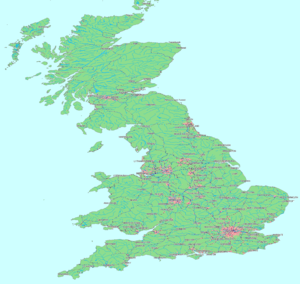
Le système ferroviaire britannique se caractérise par sa complexité et la multiplicité des intervenants depuis la privatisation de British Rail au milieu des années 1990 et son éclatement en une centaine de sociétés, ainsi que par la mise en place d'organismes de contrôle au niveau étatique. Il ne concerne que la Grande-Bretagne, l'Irlande du Nord disposant de son propre opérateur de réseau ferré.